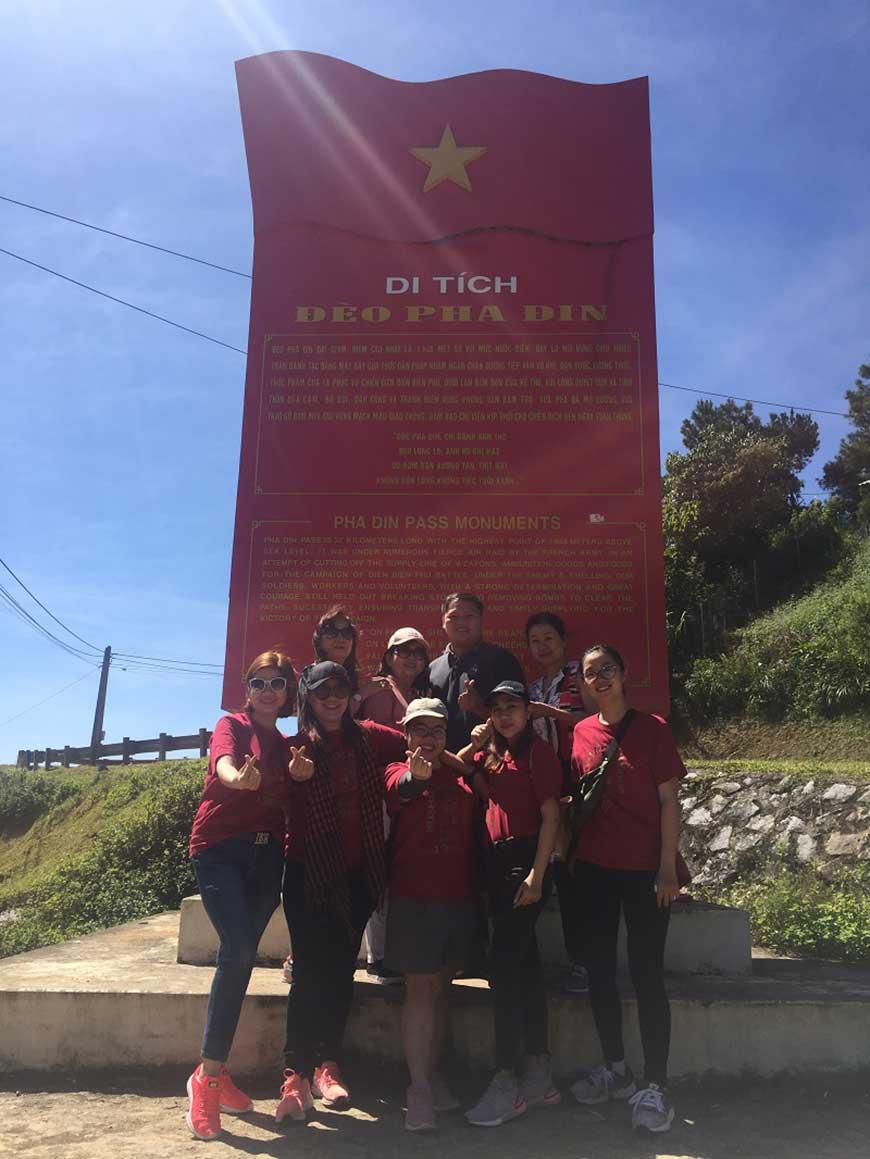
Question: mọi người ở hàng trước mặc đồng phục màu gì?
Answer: màu đỏ